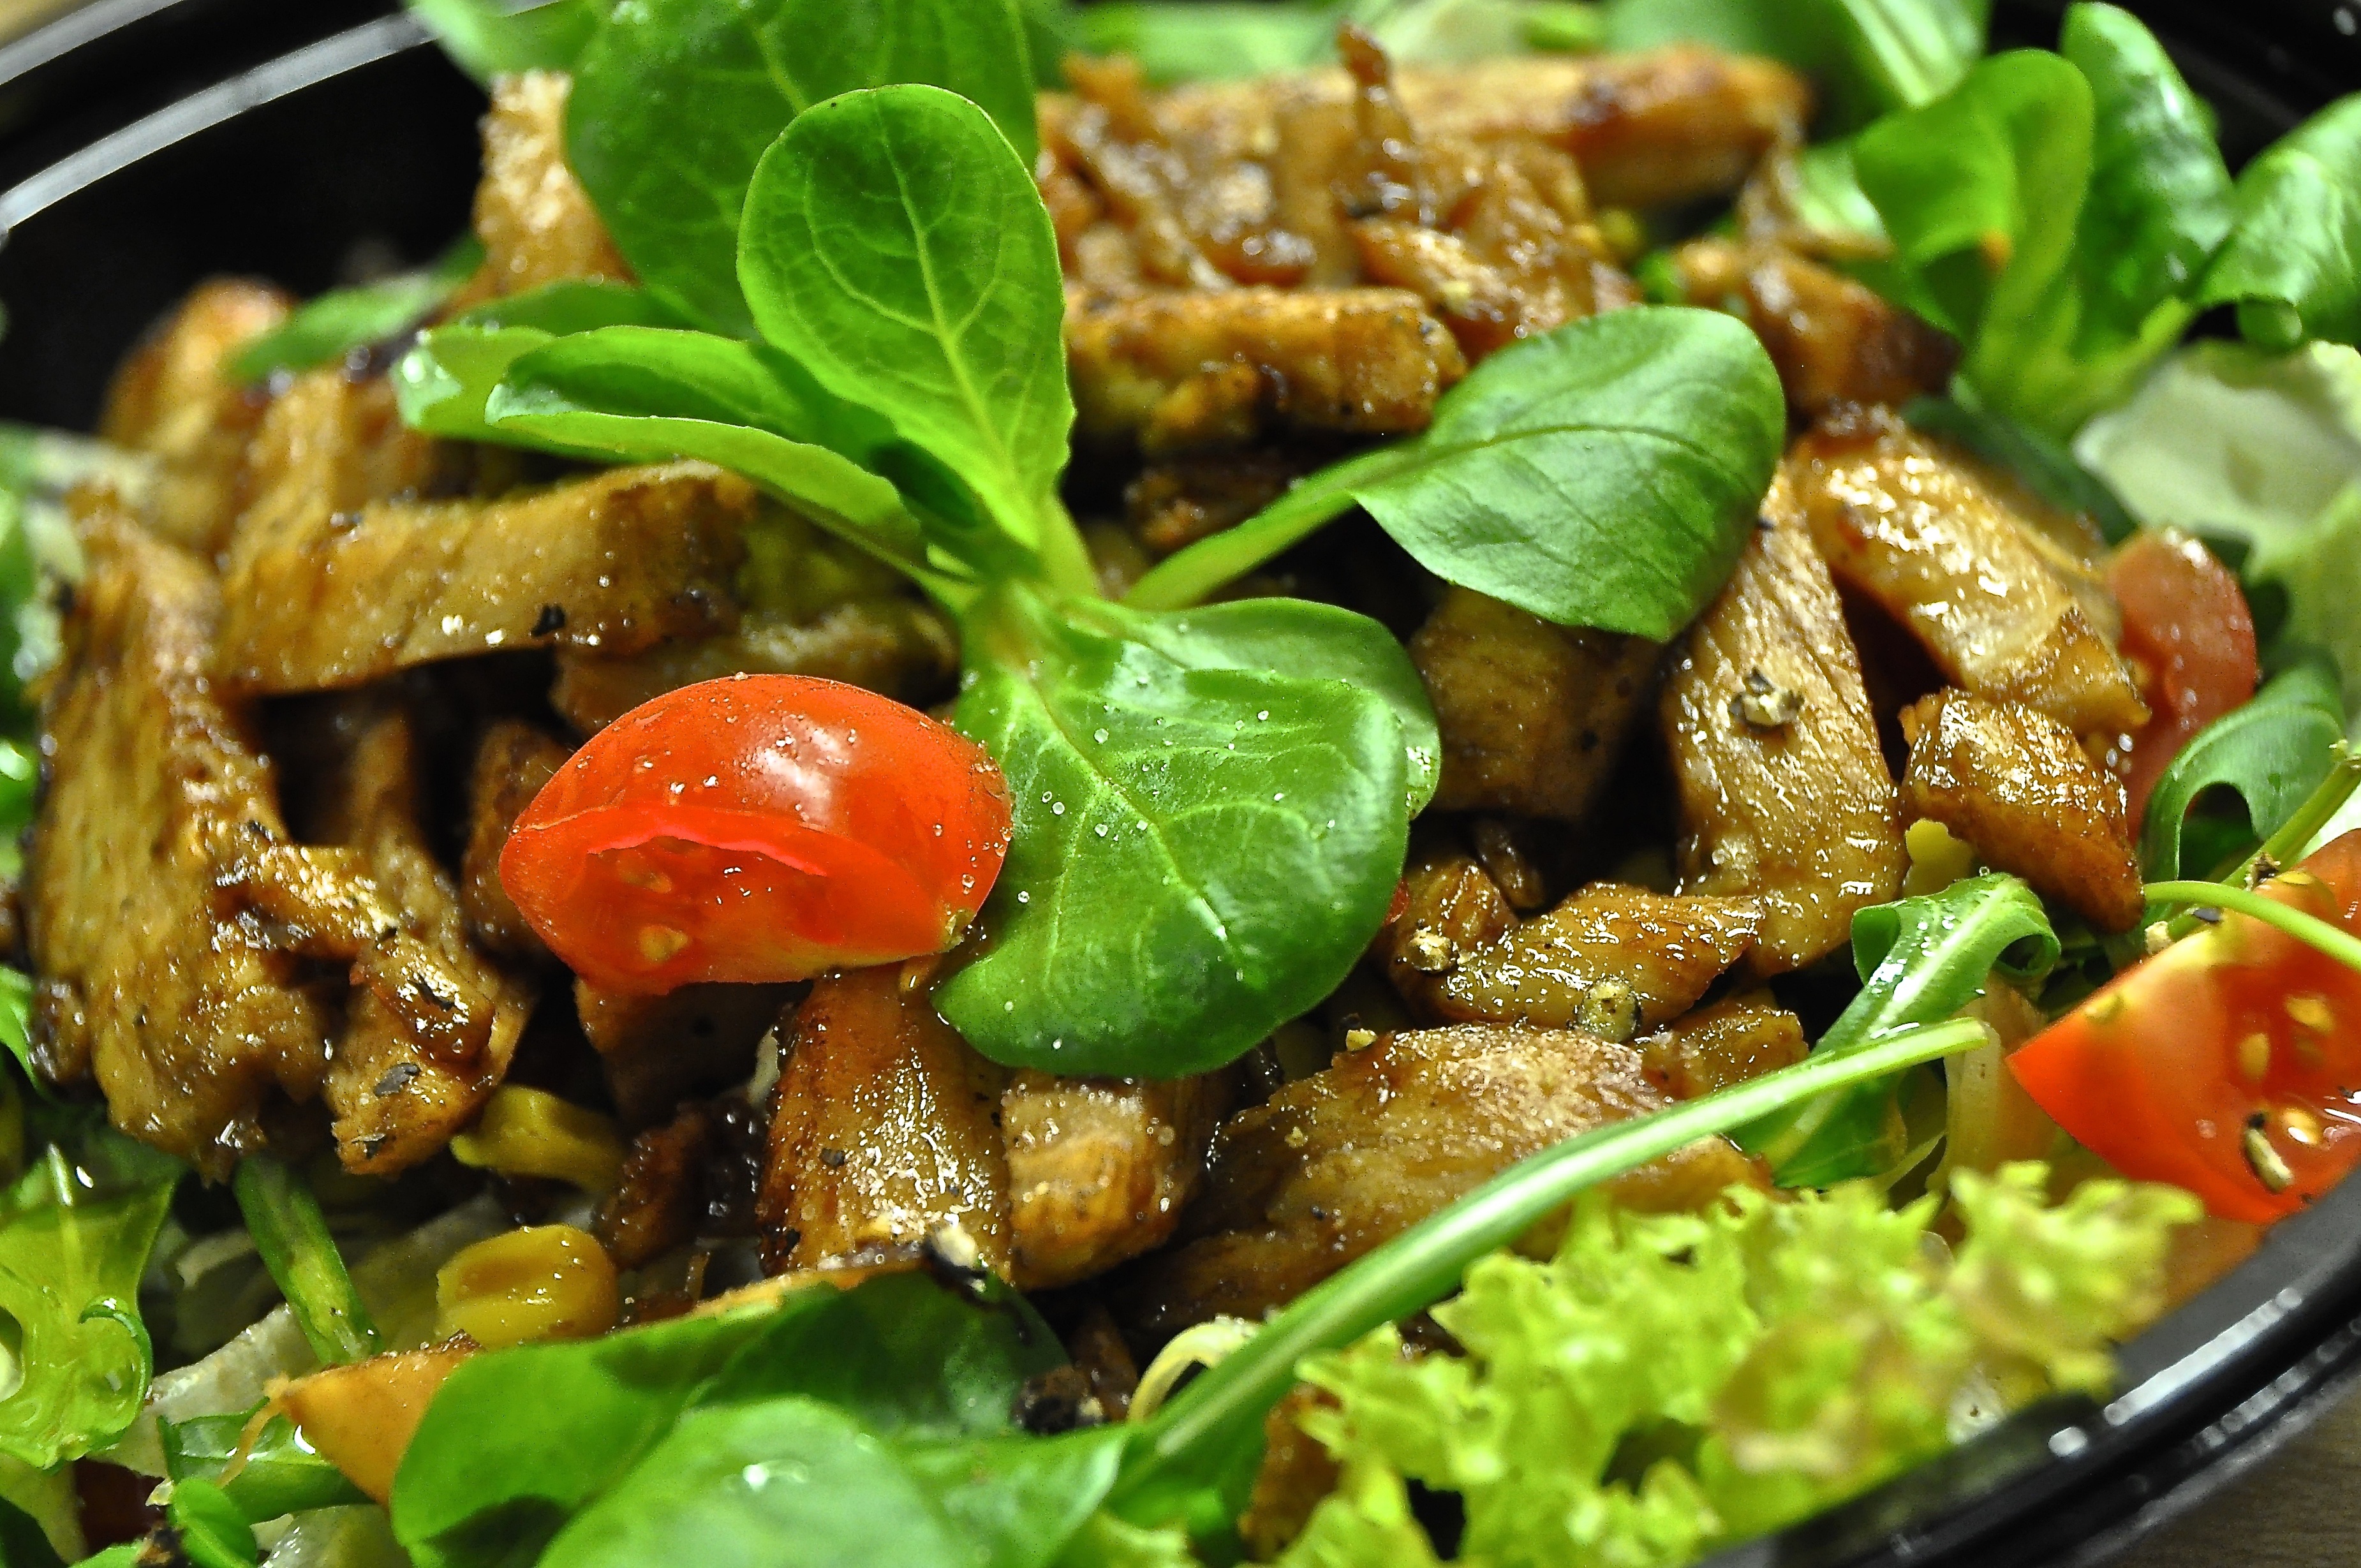
dish, meal, food, salad, produce, vegetable, healthy, eat, meat, cuisine, vegetarian food, salad plate, raw food, thai food, lamb's lettuce, southeast asian food